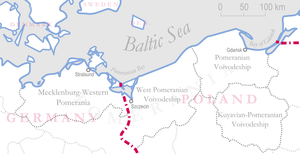
La Poméranie est une région côtière au sud de la mer Baltique dans le nord-ouest de la Pologne et le nord-est de l'Allemagne. Elle comprend les estuaires de la Vistule et de l'Oder atteignant la rivière Recknitz à l'ouest et s'étend sur environ 200 kilomètres à l'intérieur des terres. La limite orientale fait l'objet de plusieurs interprétations dans la terminologie polonaise et allemande : en Pologne, la Poméranie orientale correspond au territoire le long de la baie de Gdańsk jusqu’à la Pomésanie sur la rive droite de la Vistule, alors que les termes allemands de la Poméranie antérieure et postérieure se réfèrent à l'ancienne duché de Poméranie et à la province de Poméranie au sein de l'État de Prusse.